RCAF Station Guelph

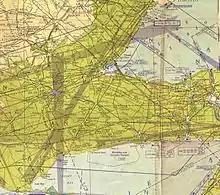
The locale of No. 4 Wireless School

RCAF Station Guelph was a Second World War British Commonwealth Air Training Plan (BCATP) station located in Guelph, Ontario on the campus of the Ontario Agricultural College (OAC), the Ontario Veterinary College (OVC), and the Macdonald Institute. The station is usually known as No. 4 Wireless School and was home to several schools as well as test facilities for air force kitchens.